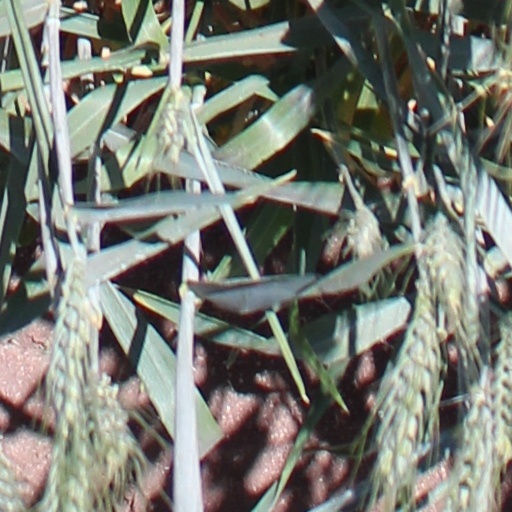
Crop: wheat